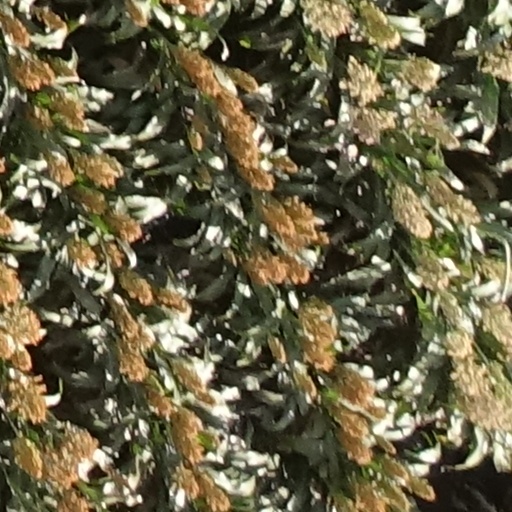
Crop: sorghum